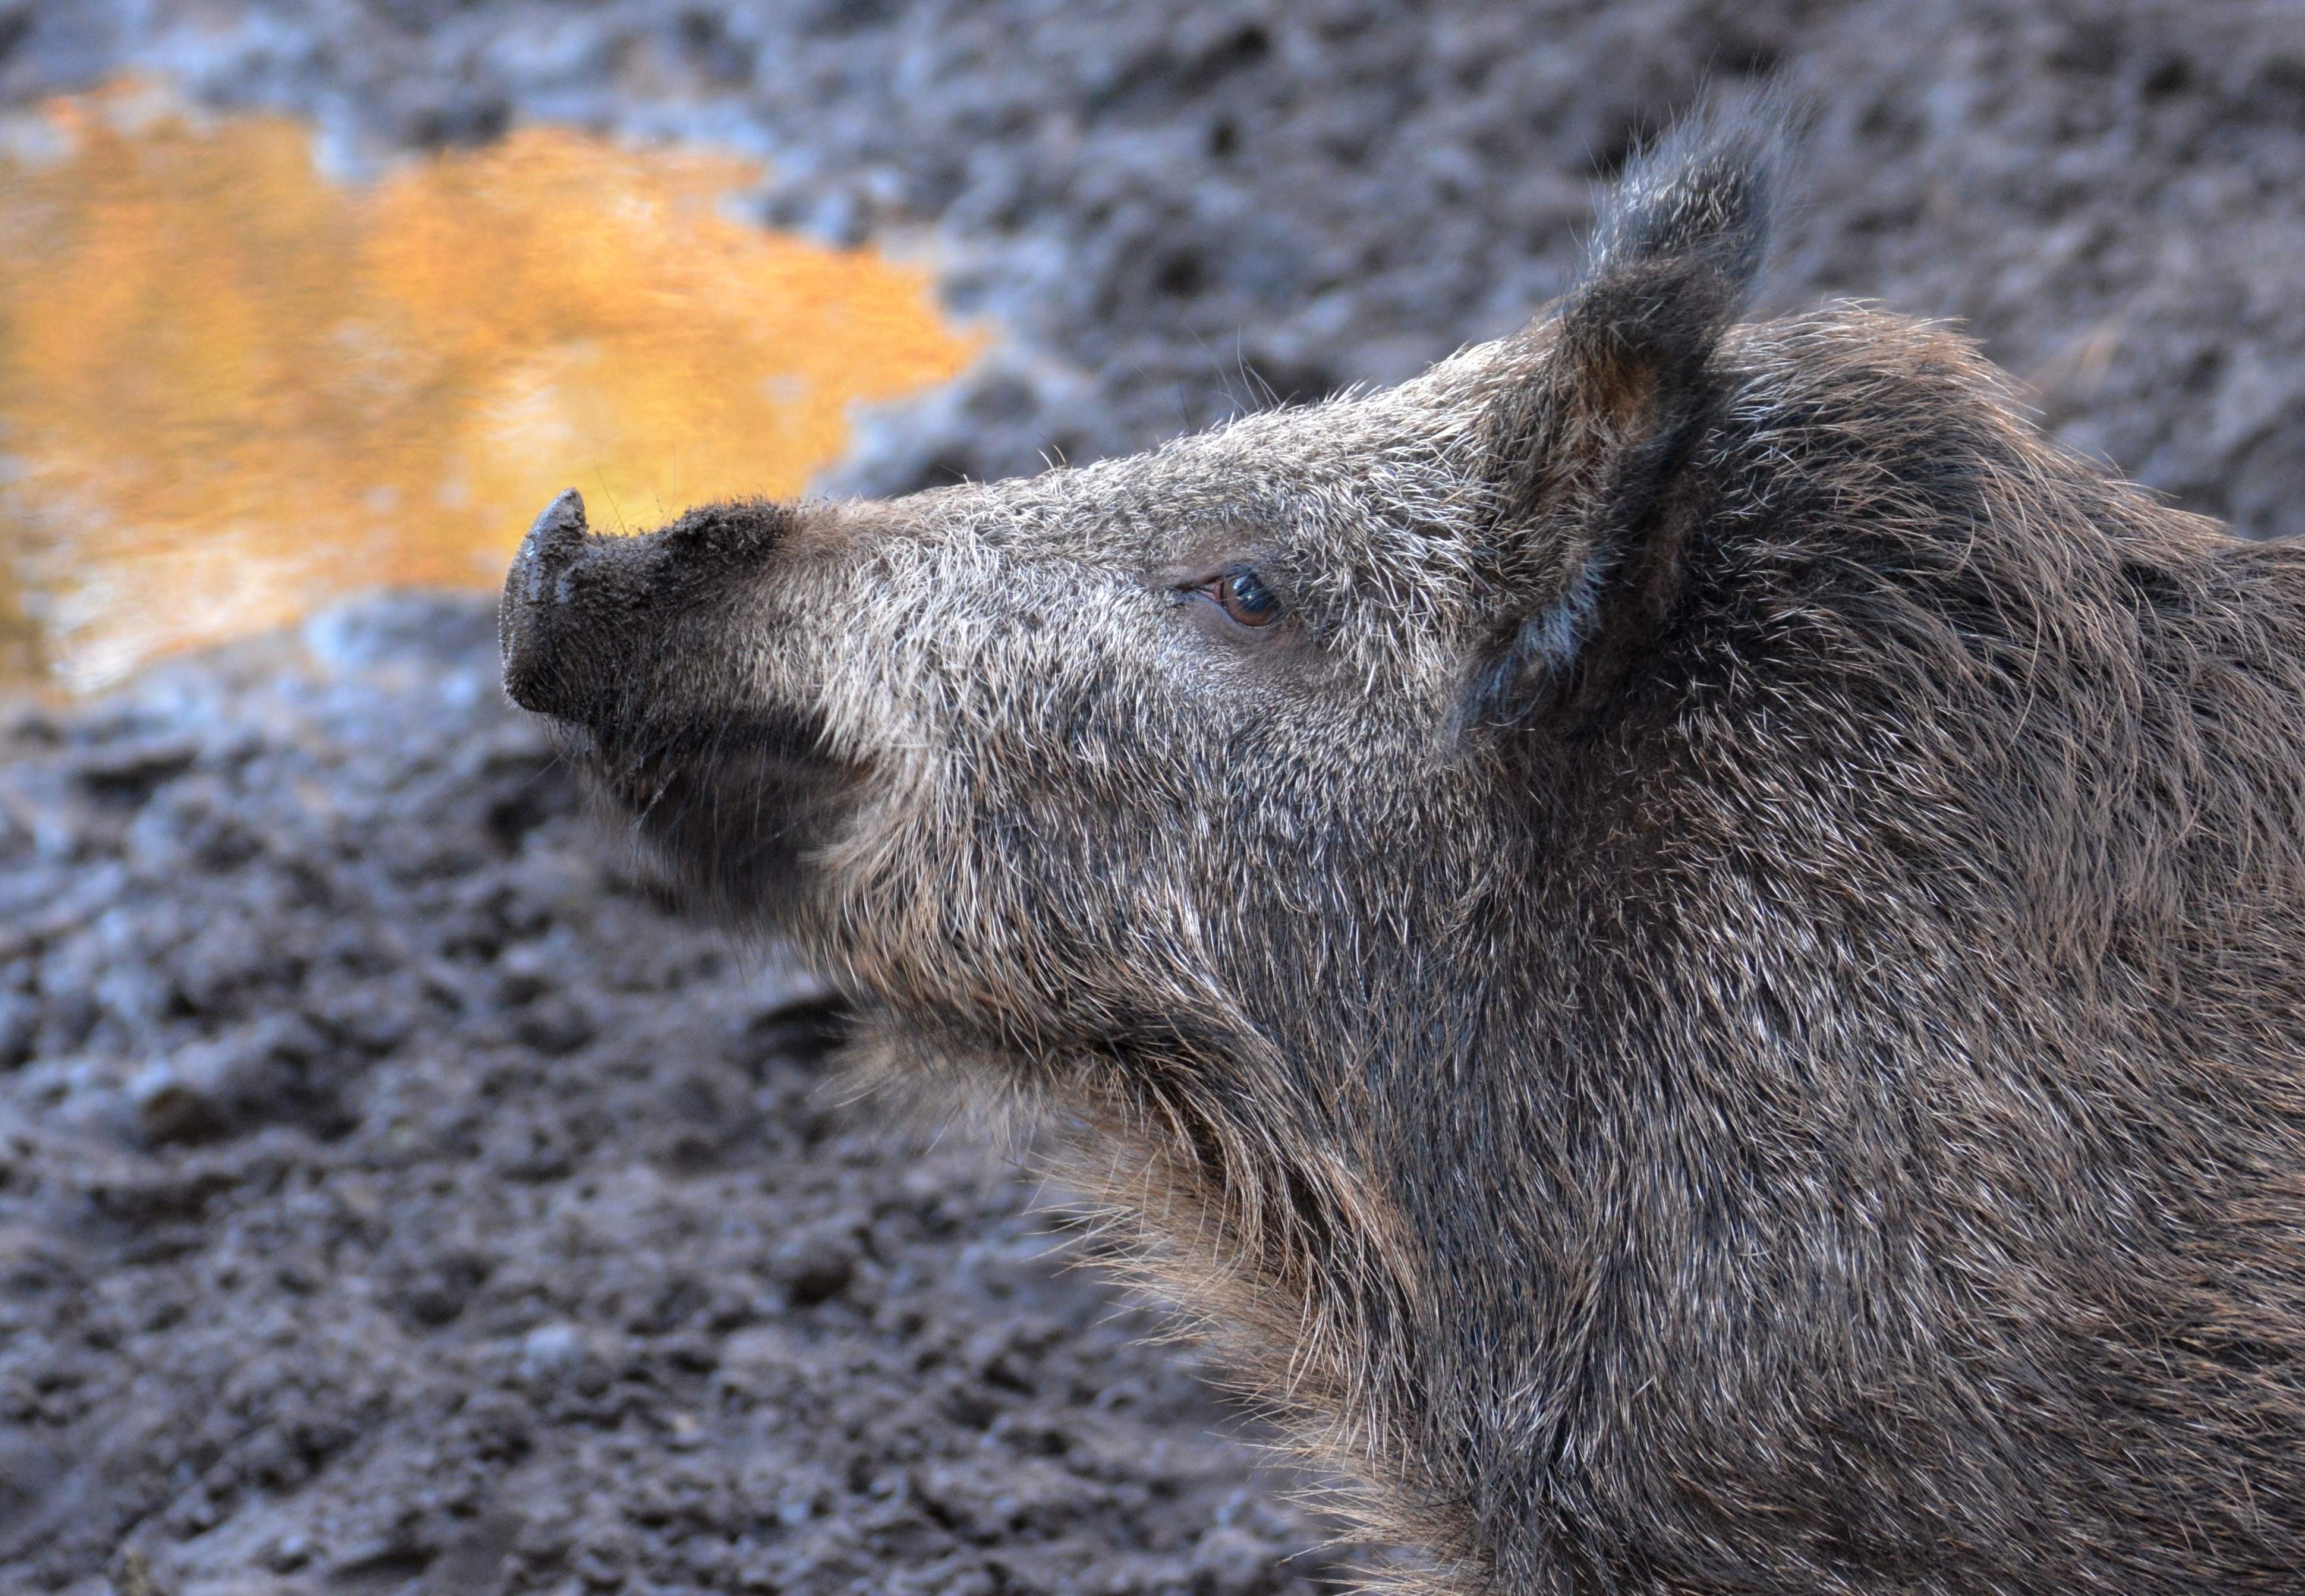
nature, forest, animal, wildlife, wild, fur, mud, mammal, fauna, brown bear, boar, vertebrate, pig, bristles, wild boar, deer park, grizzly bear, pig like mammal, peccary